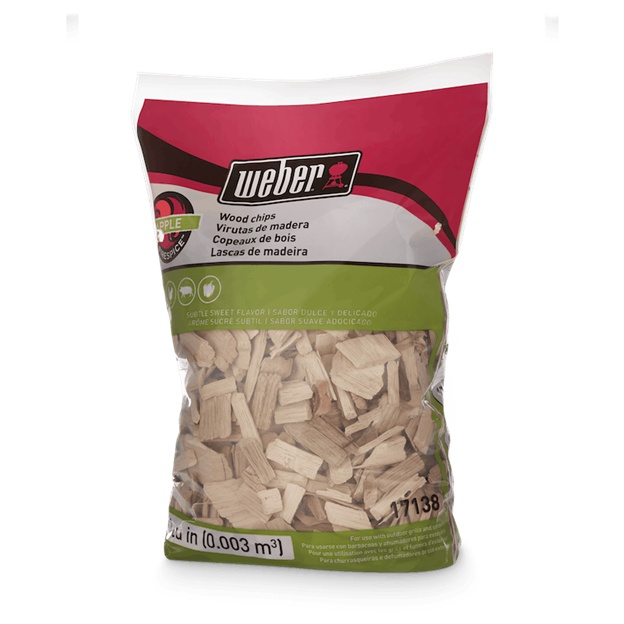
Weber Apple Wood Chips
Description Specs Adding a delicate hint of sweet apple to a fish fillet will bring a light and refreshing flavour to your plate. Experimenting with adding flavoured wood chips to the recipe makes grilling even more intriguing and delicious. 192 cu. in. (0.003 m³) Part Number: #17138 Individual Carton Dimensions 2.5"H x 9.2"W x 12"D
Brand: Weber
Category: Home & Garden > Kitchen & Dining > Kitchen Appliance Accessories > Outdoor Grill Accessories > Smoking Chips & Pellets